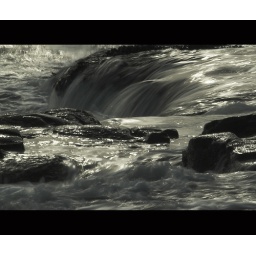
Sea water flowing back over rocks as the wave approaches.